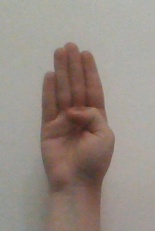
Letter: kaaf